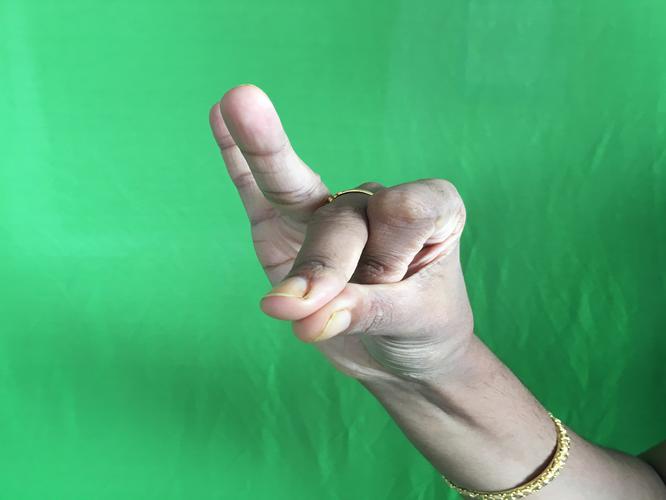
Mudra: Bramaram
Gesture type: single_hand